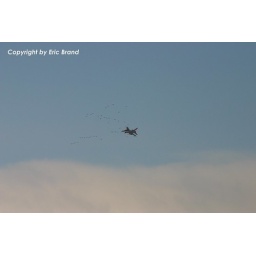
The J-270 returning in a cloud of birds